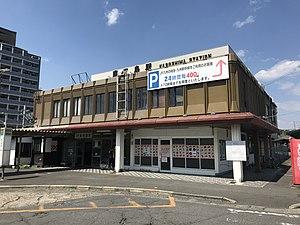
La gare de Kagoshima est une gare ferroviaire de la ville de Kagoshima, dans la préfecture éponyme au Japon. Elle est exploitée par la compagnie JR Kyushu.